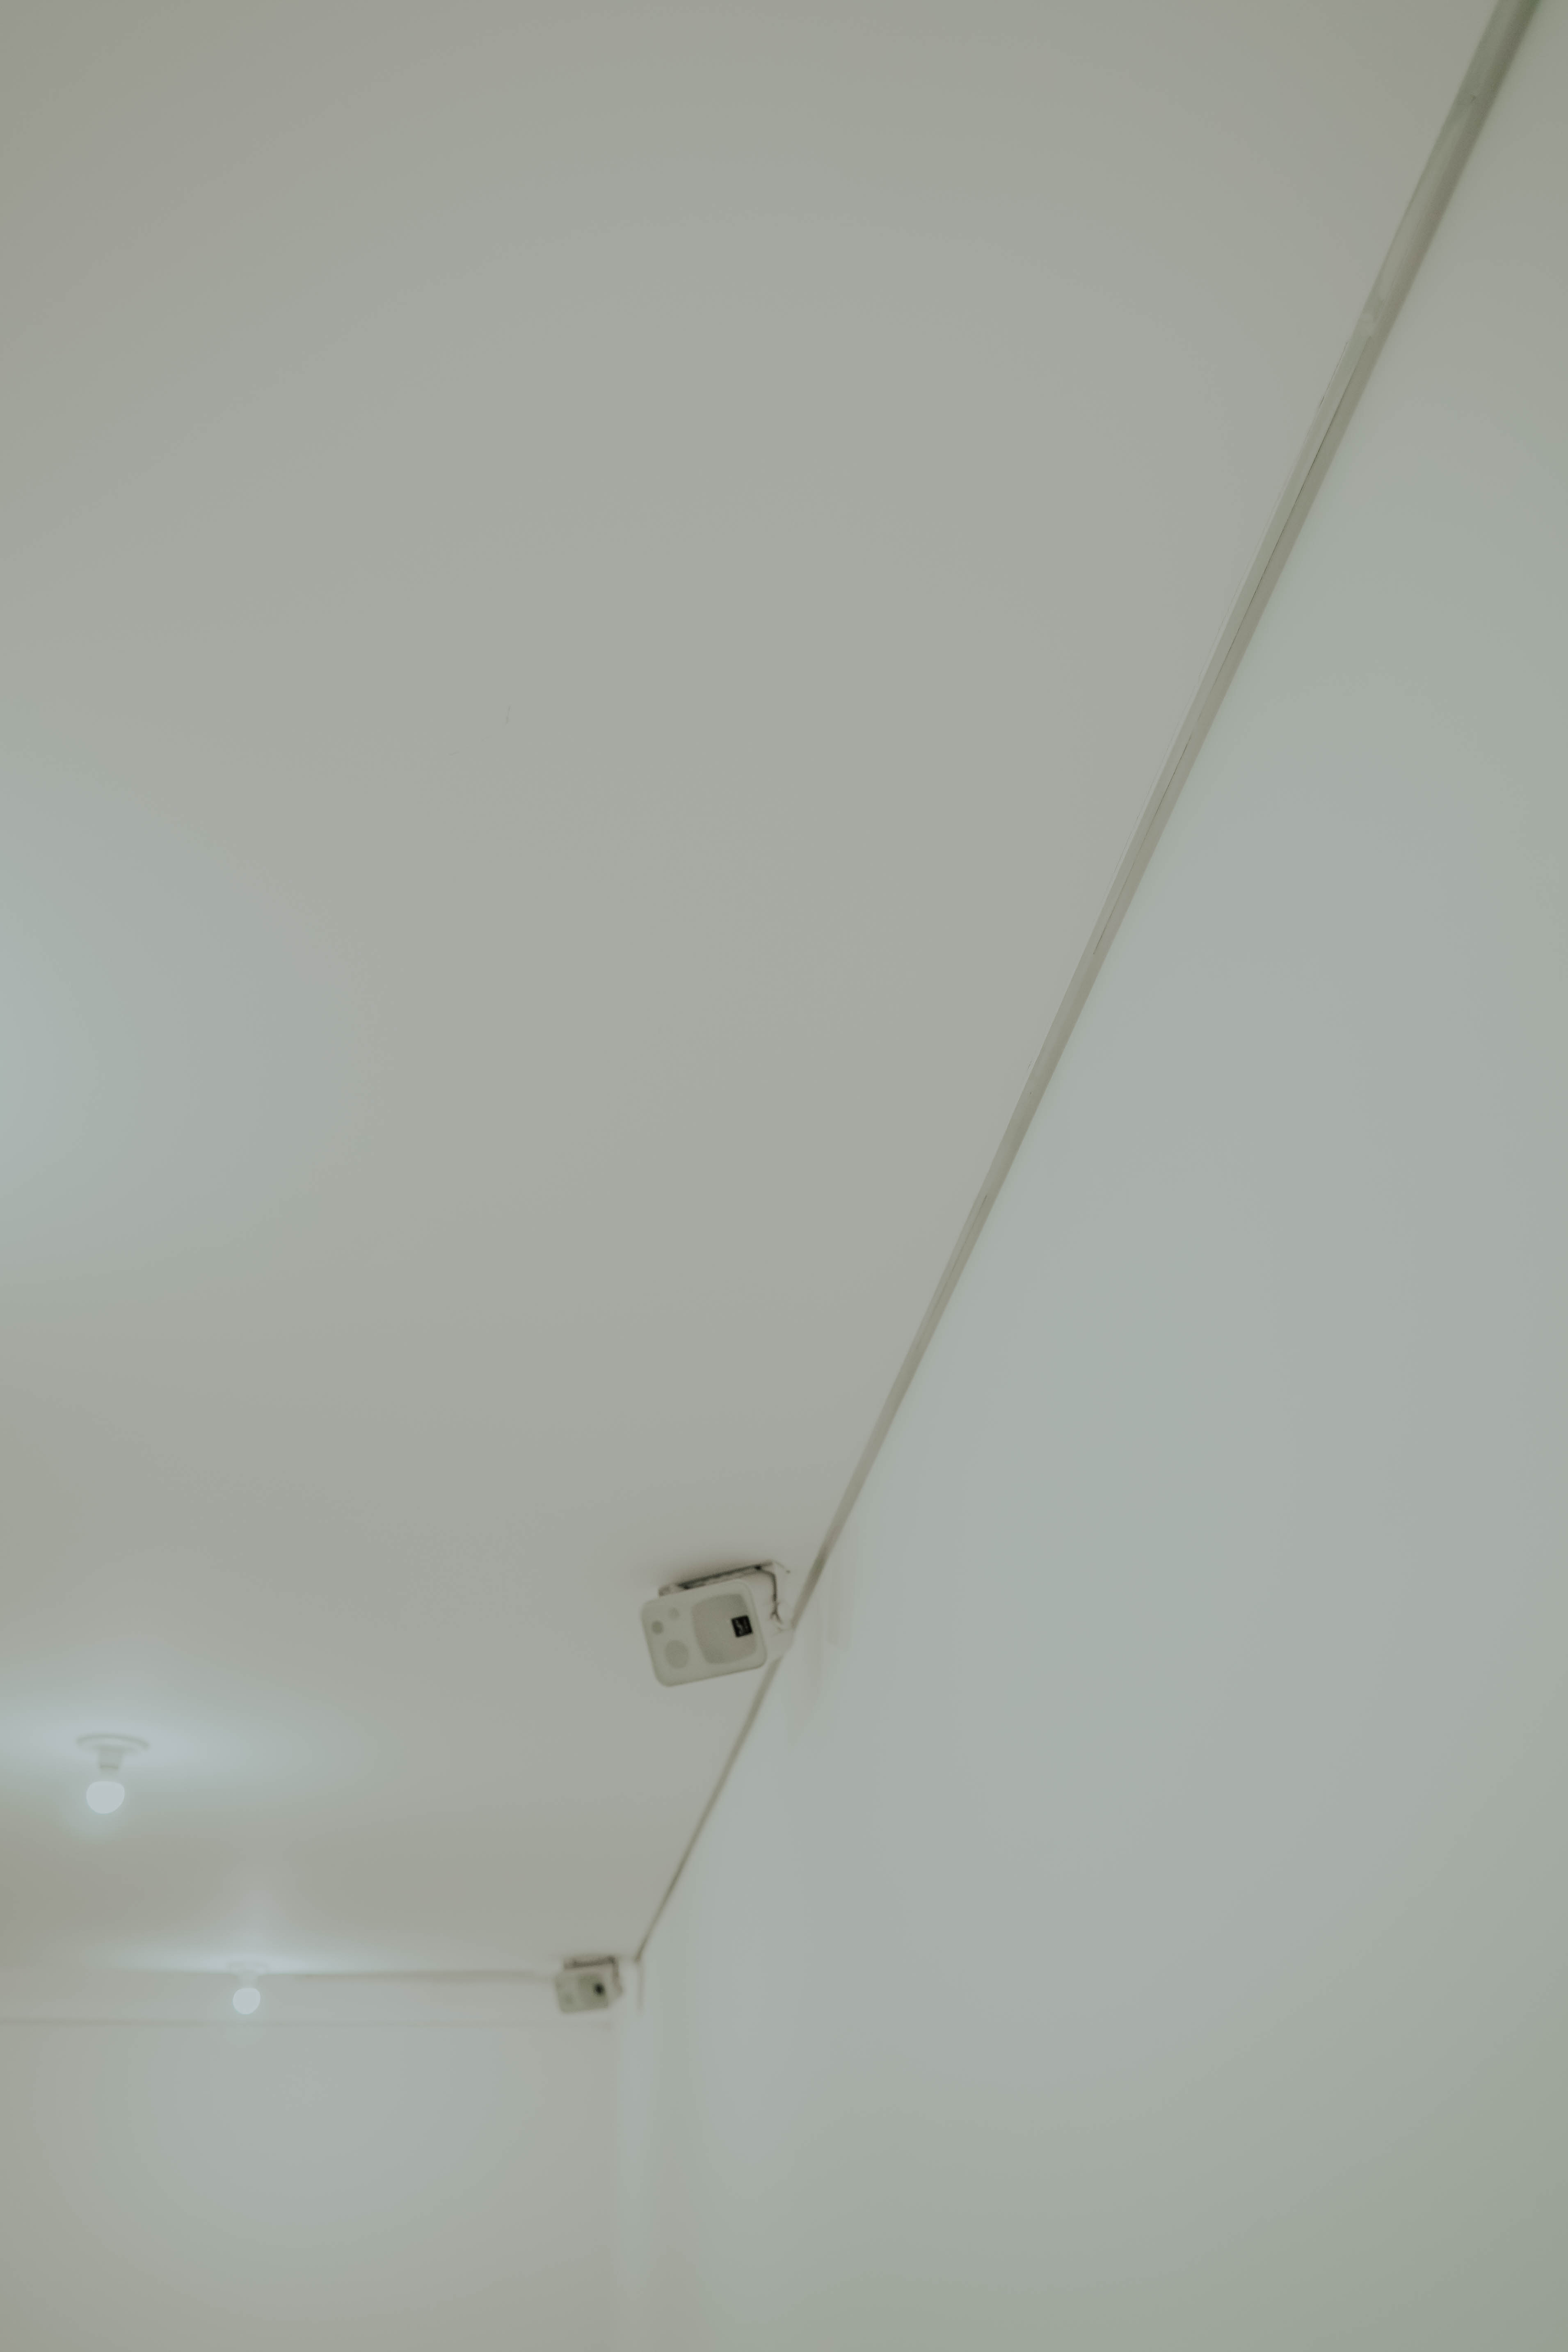
drywall, plaster, lining, ceiling